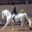
Label: horse